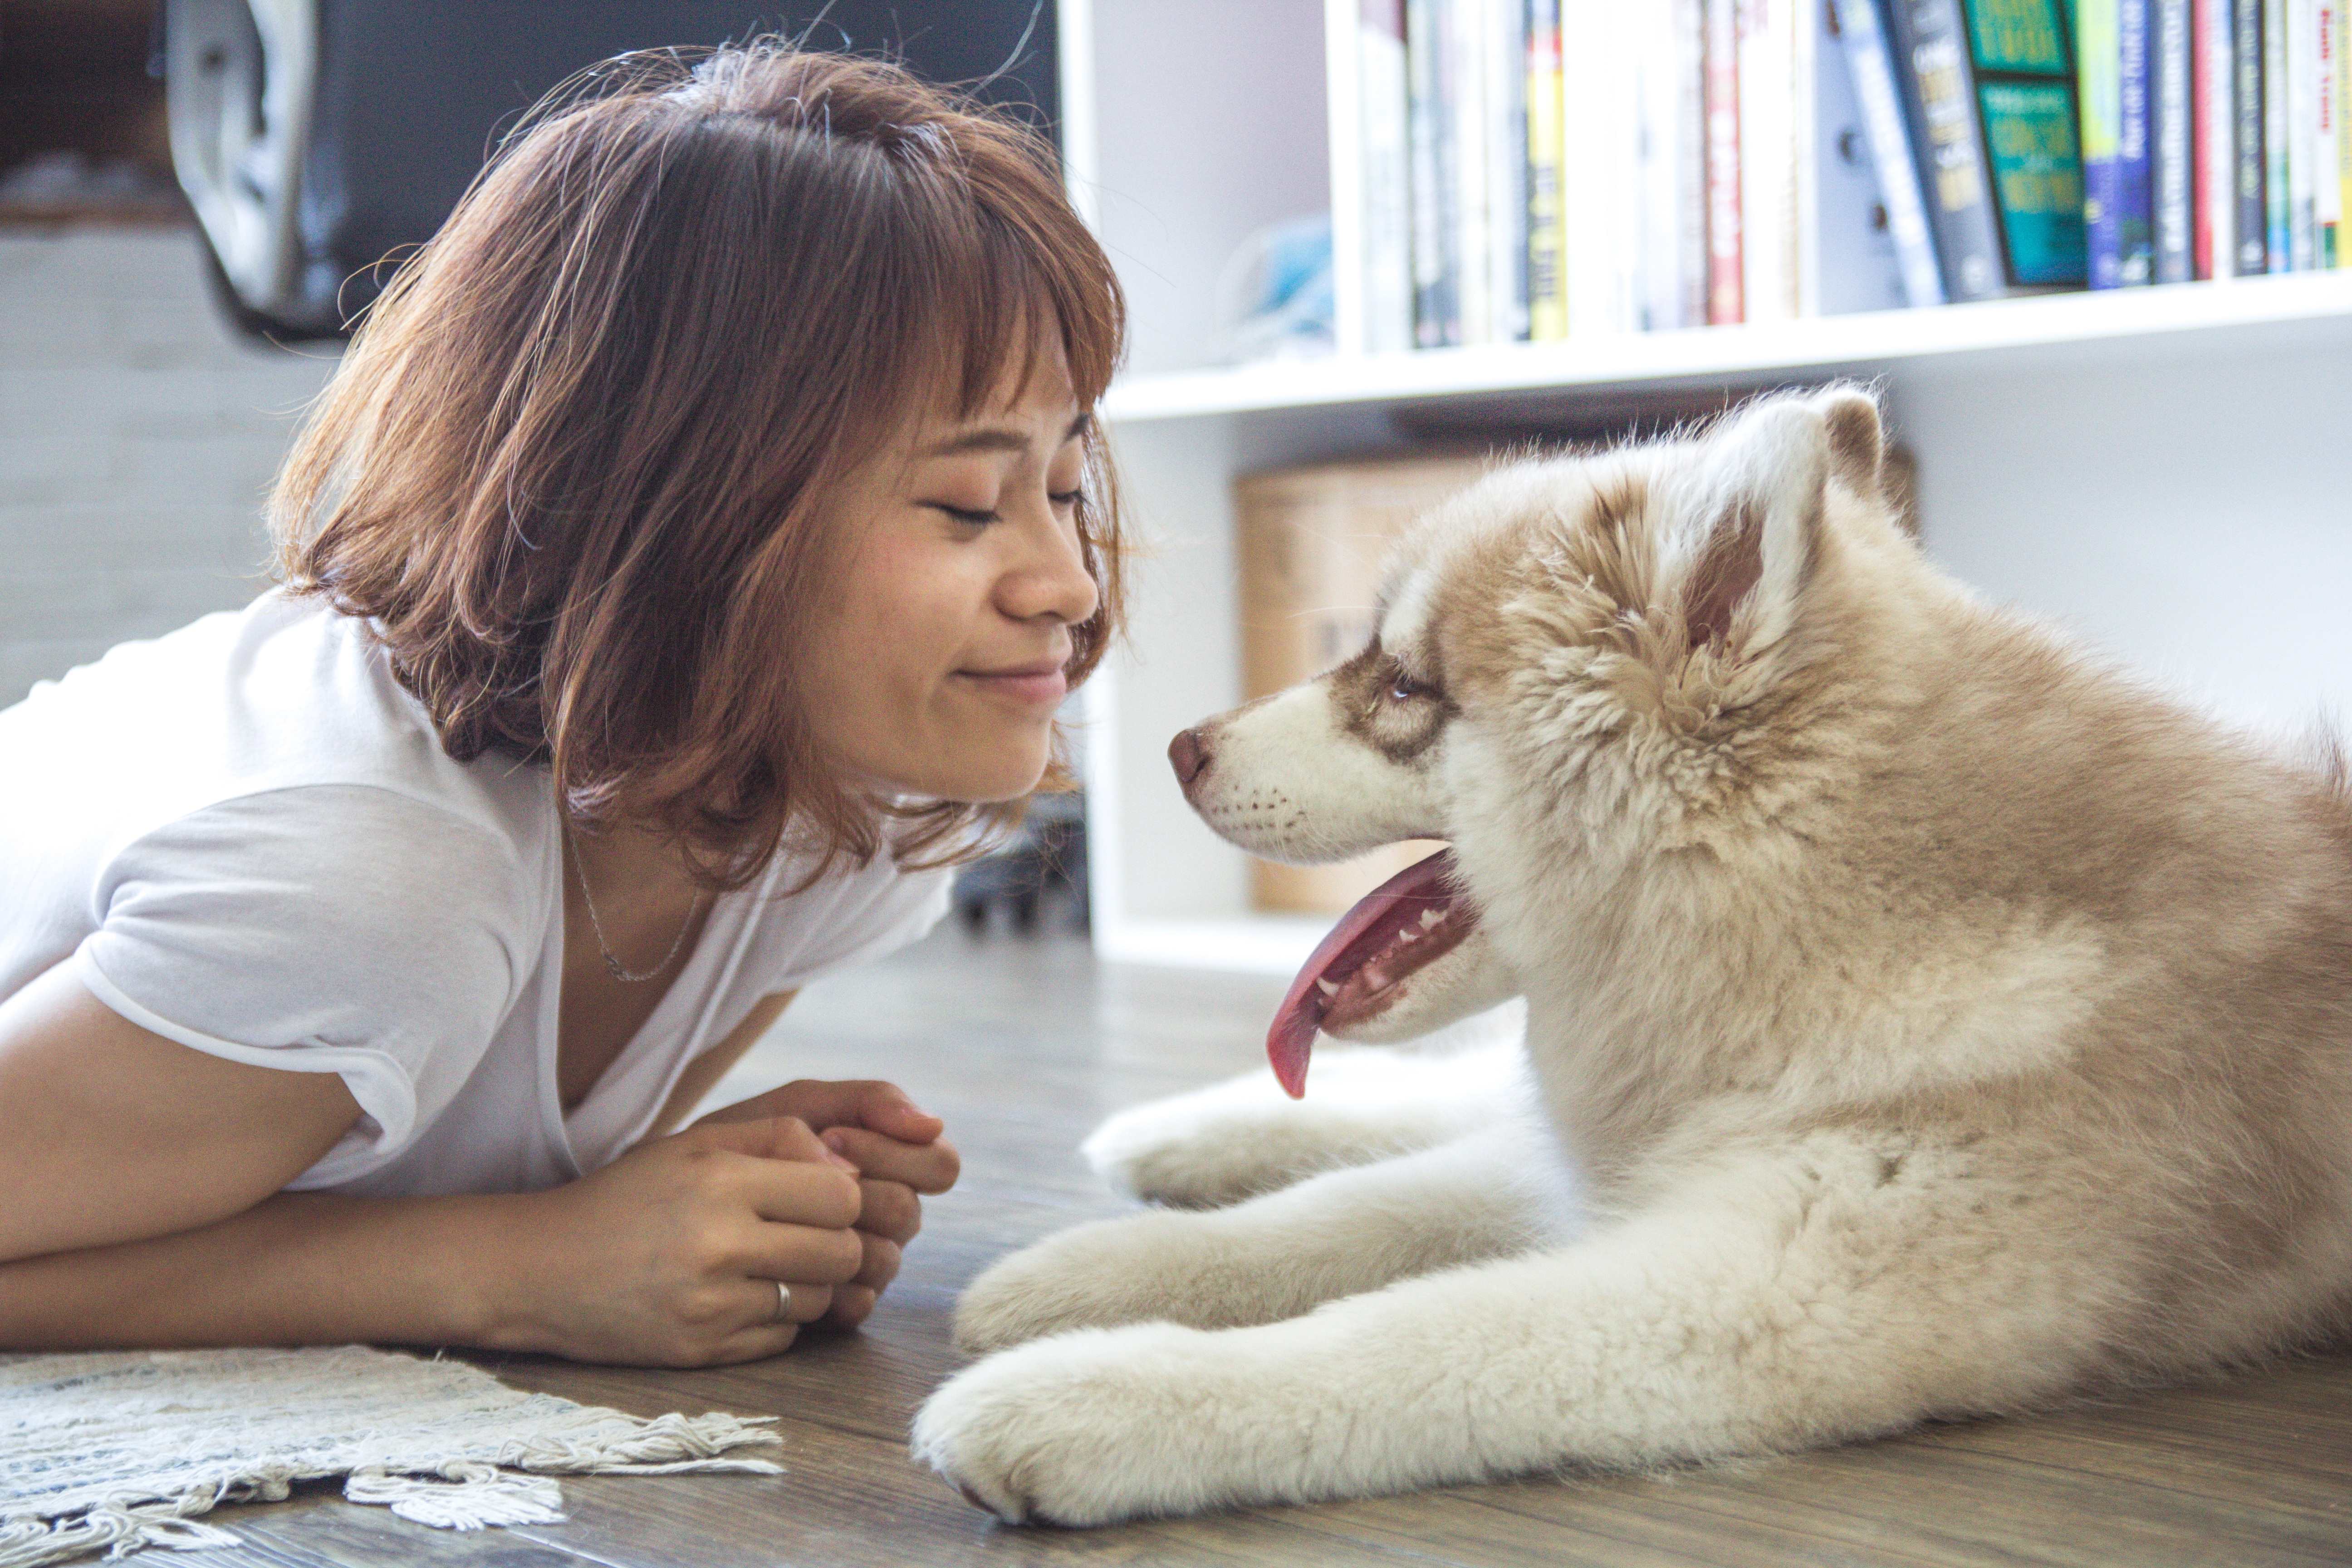
person, people, girl, woman, white, puppy, dog, cute, female, love, portrait, model, young, mammal, asia, fashion, lady, lifestyle, smiling, smile, husky, face, family, nose, fun, happy, happiness, women, skin, sexy, style, beauty girl, interaction, cute dog, beautiful hair, fashion lady, cute girl, fashion woman, women fashion, woman fashion, dog like mammal, human action, dog breed group, husky puppy